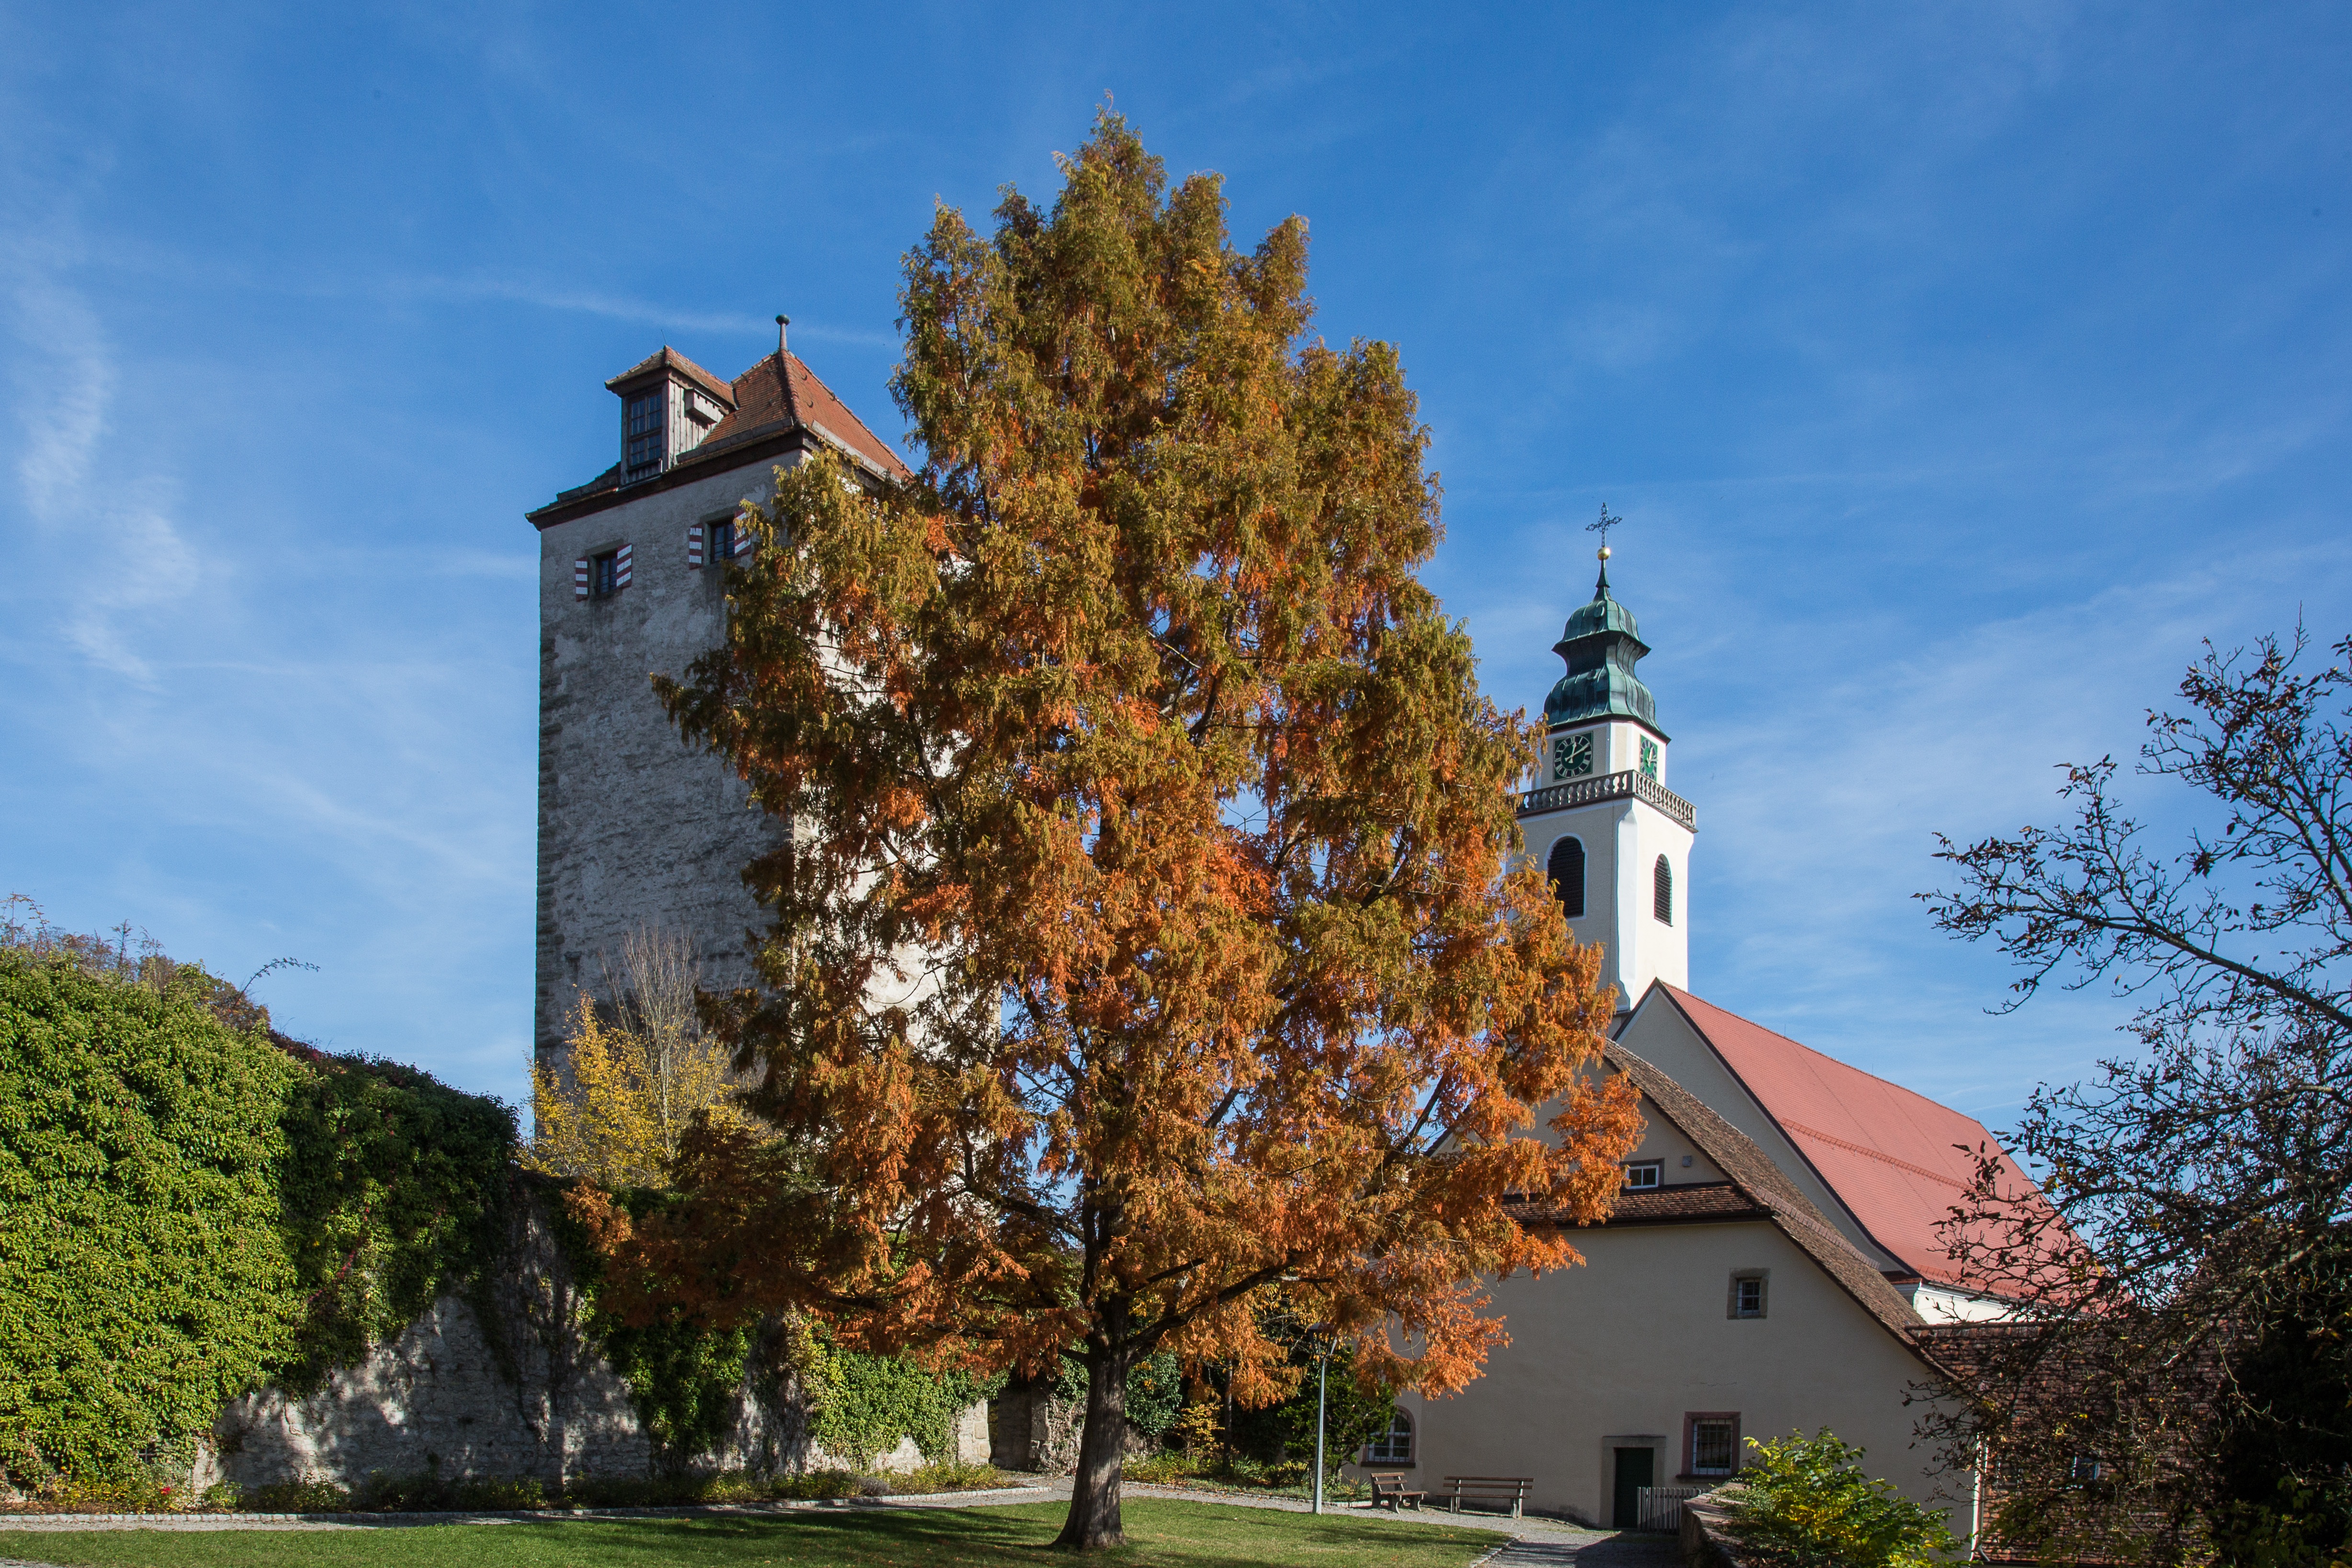
tree, plant, flower, building, chateau, tower, autumn, castle, church, season, estate, horb, horb am neckar, collegiate church, rogue tower, woody plant